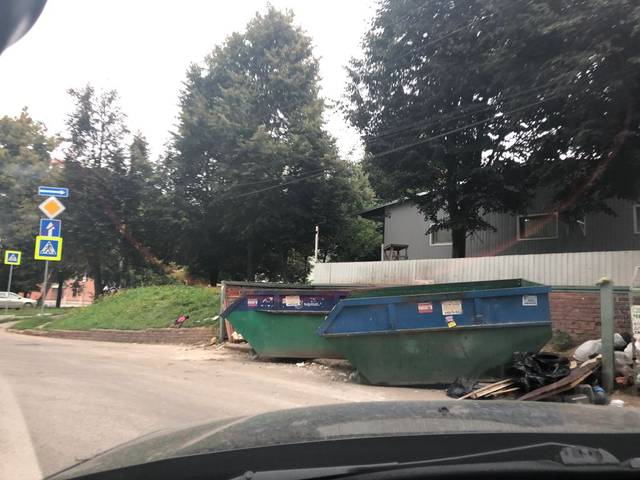
Region: Russia
Coordinates: 54.189, 37.599